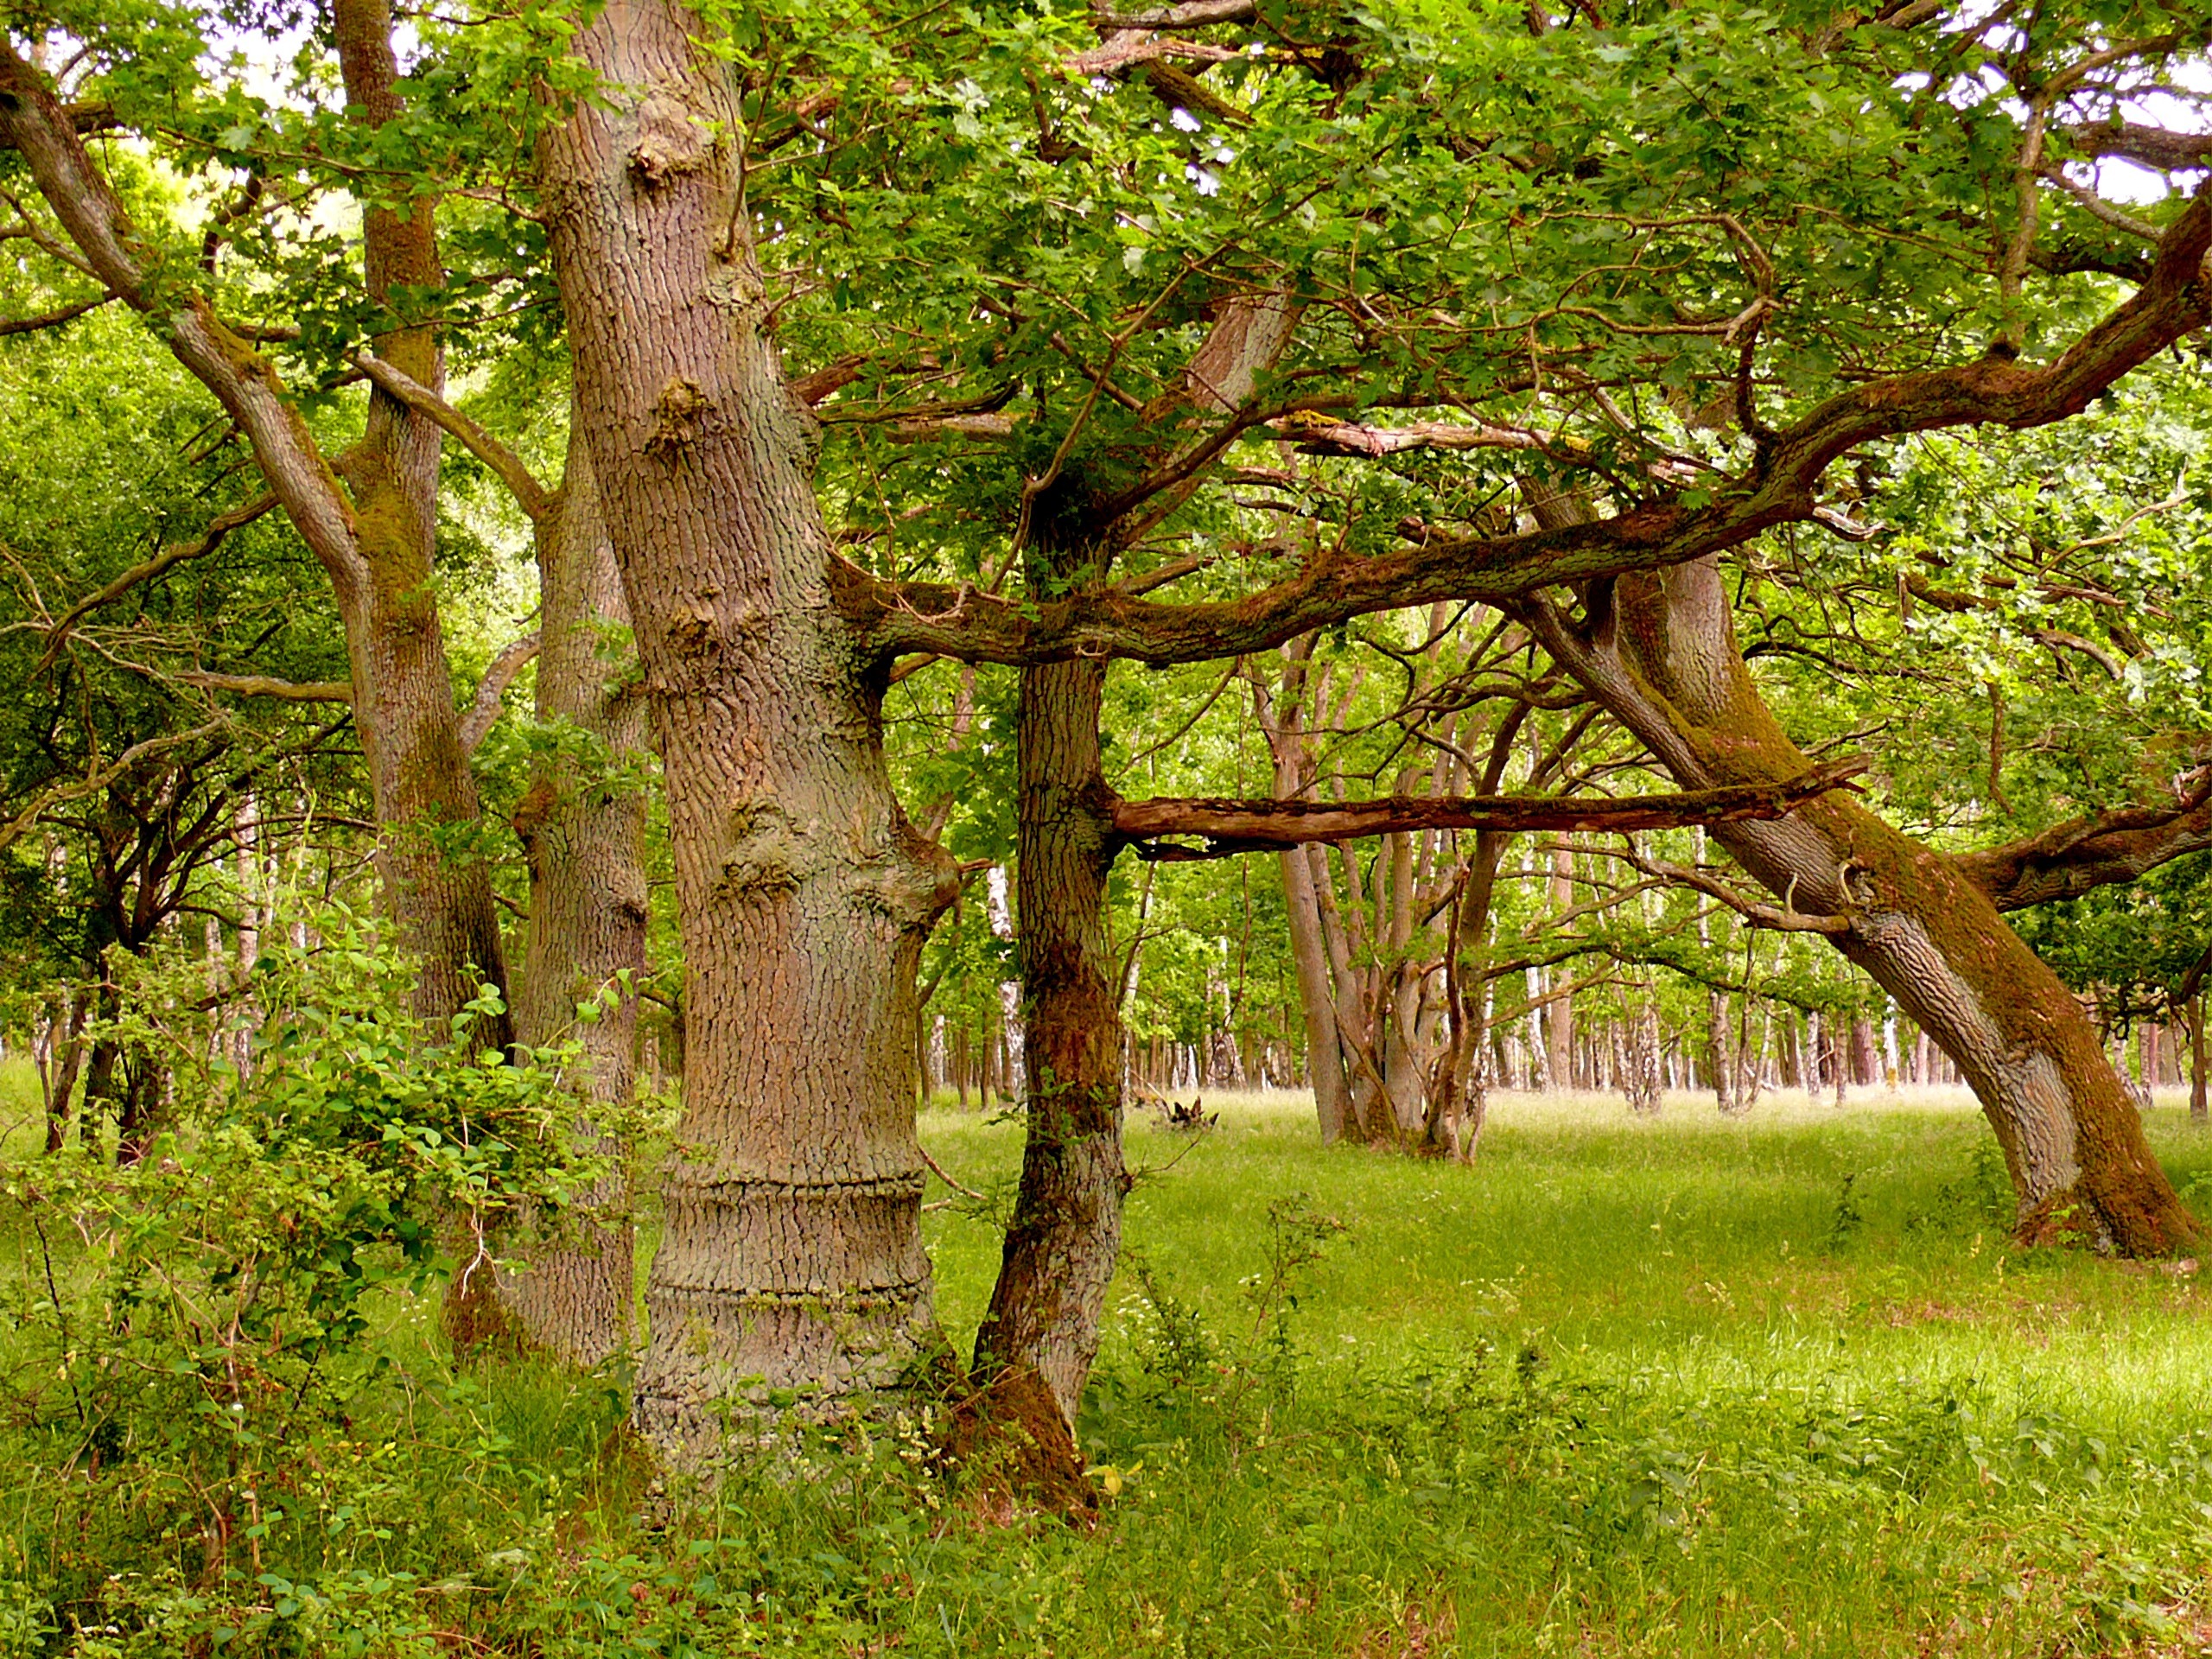
landscape, tree, nature, forest, branch, plant, leaf, flower, trunk, green, jungle, autumn, botany, trees, deciduous, oak, plantation, grove, woodland, habitat, ecosystem, flowering plant, biome, old growth forest, natural environment, woody plant, land plant